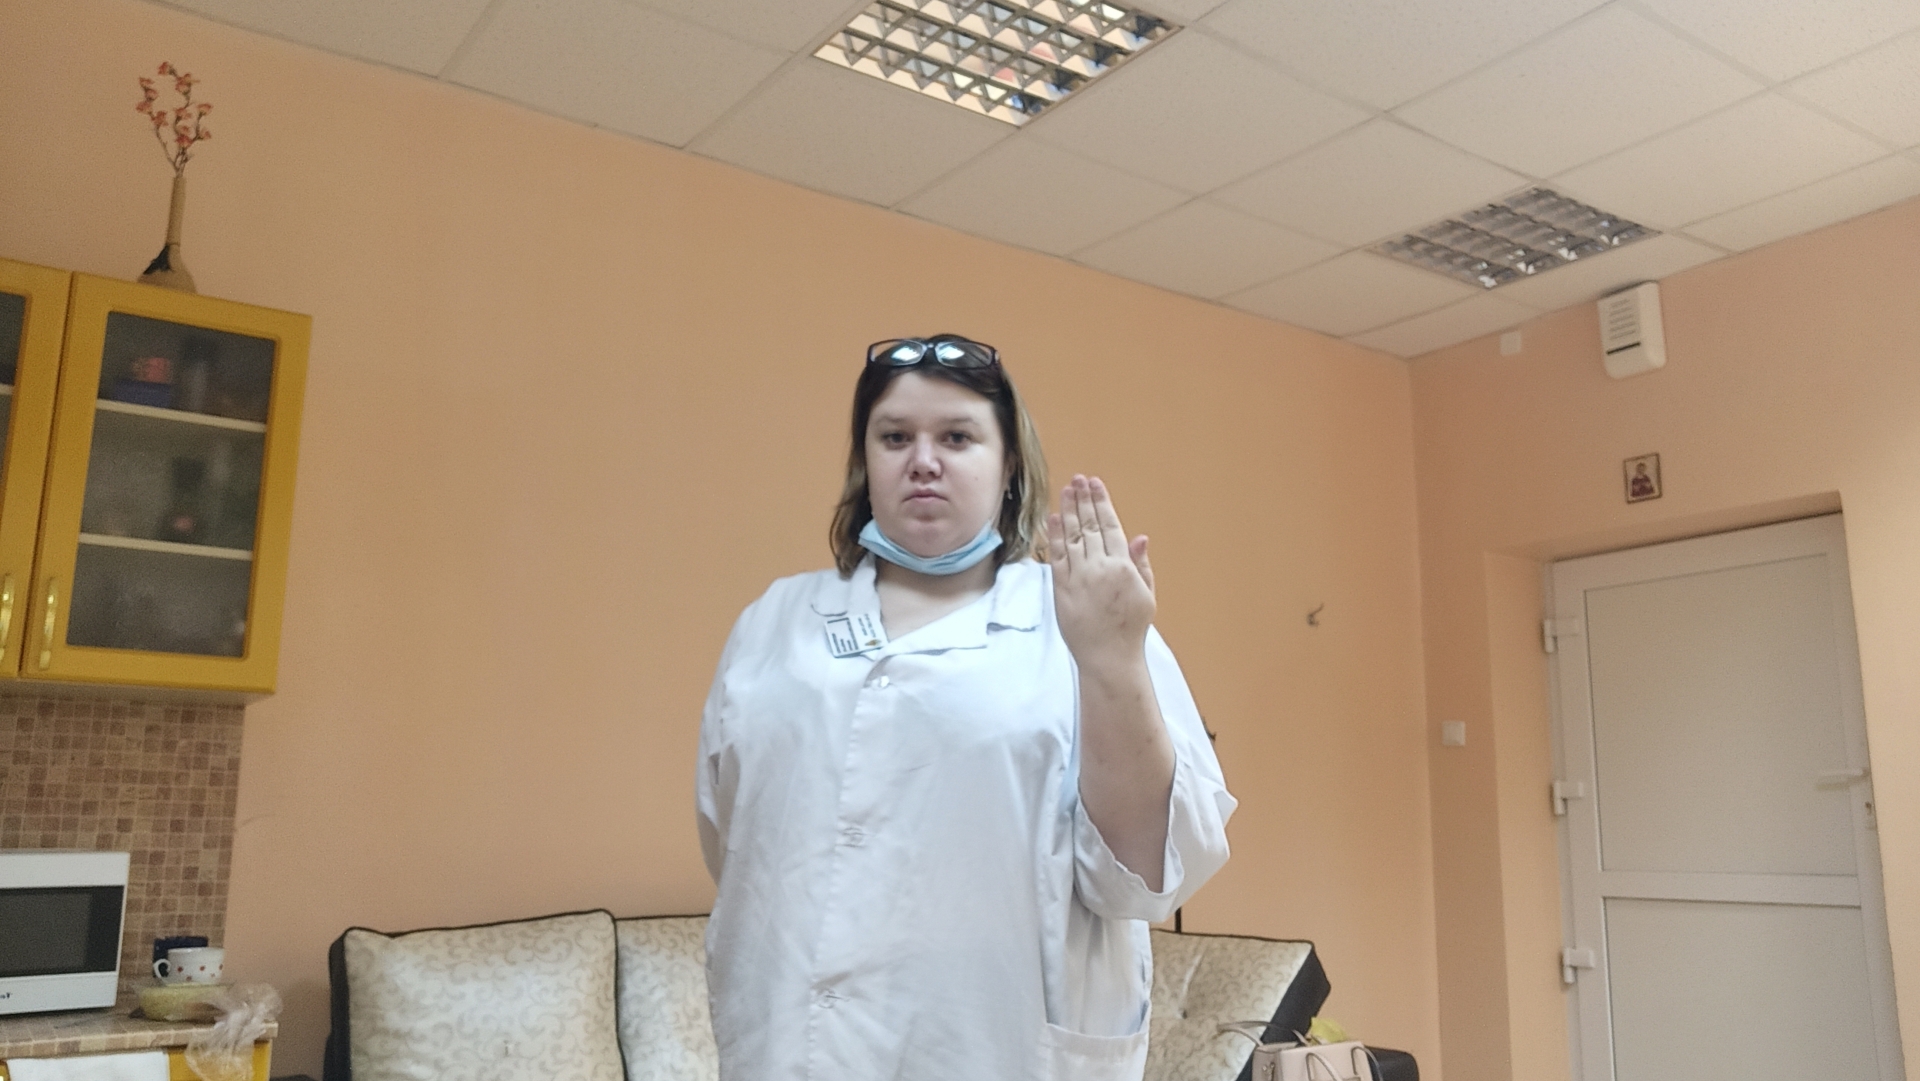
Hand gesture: stop_inverted